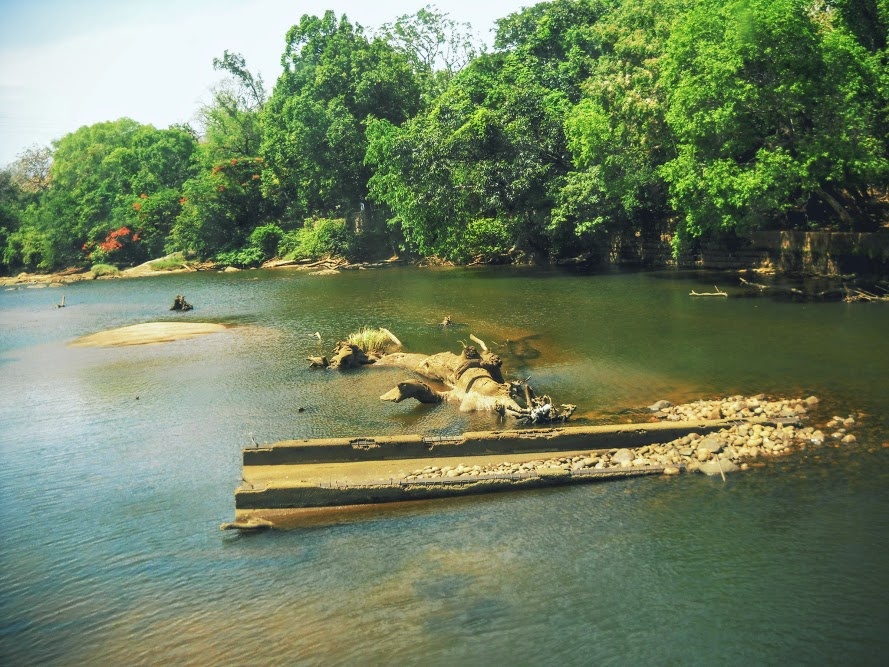
Its a broken sunk bridge lying across a river in Tirunelveli (Tamil Nadu)